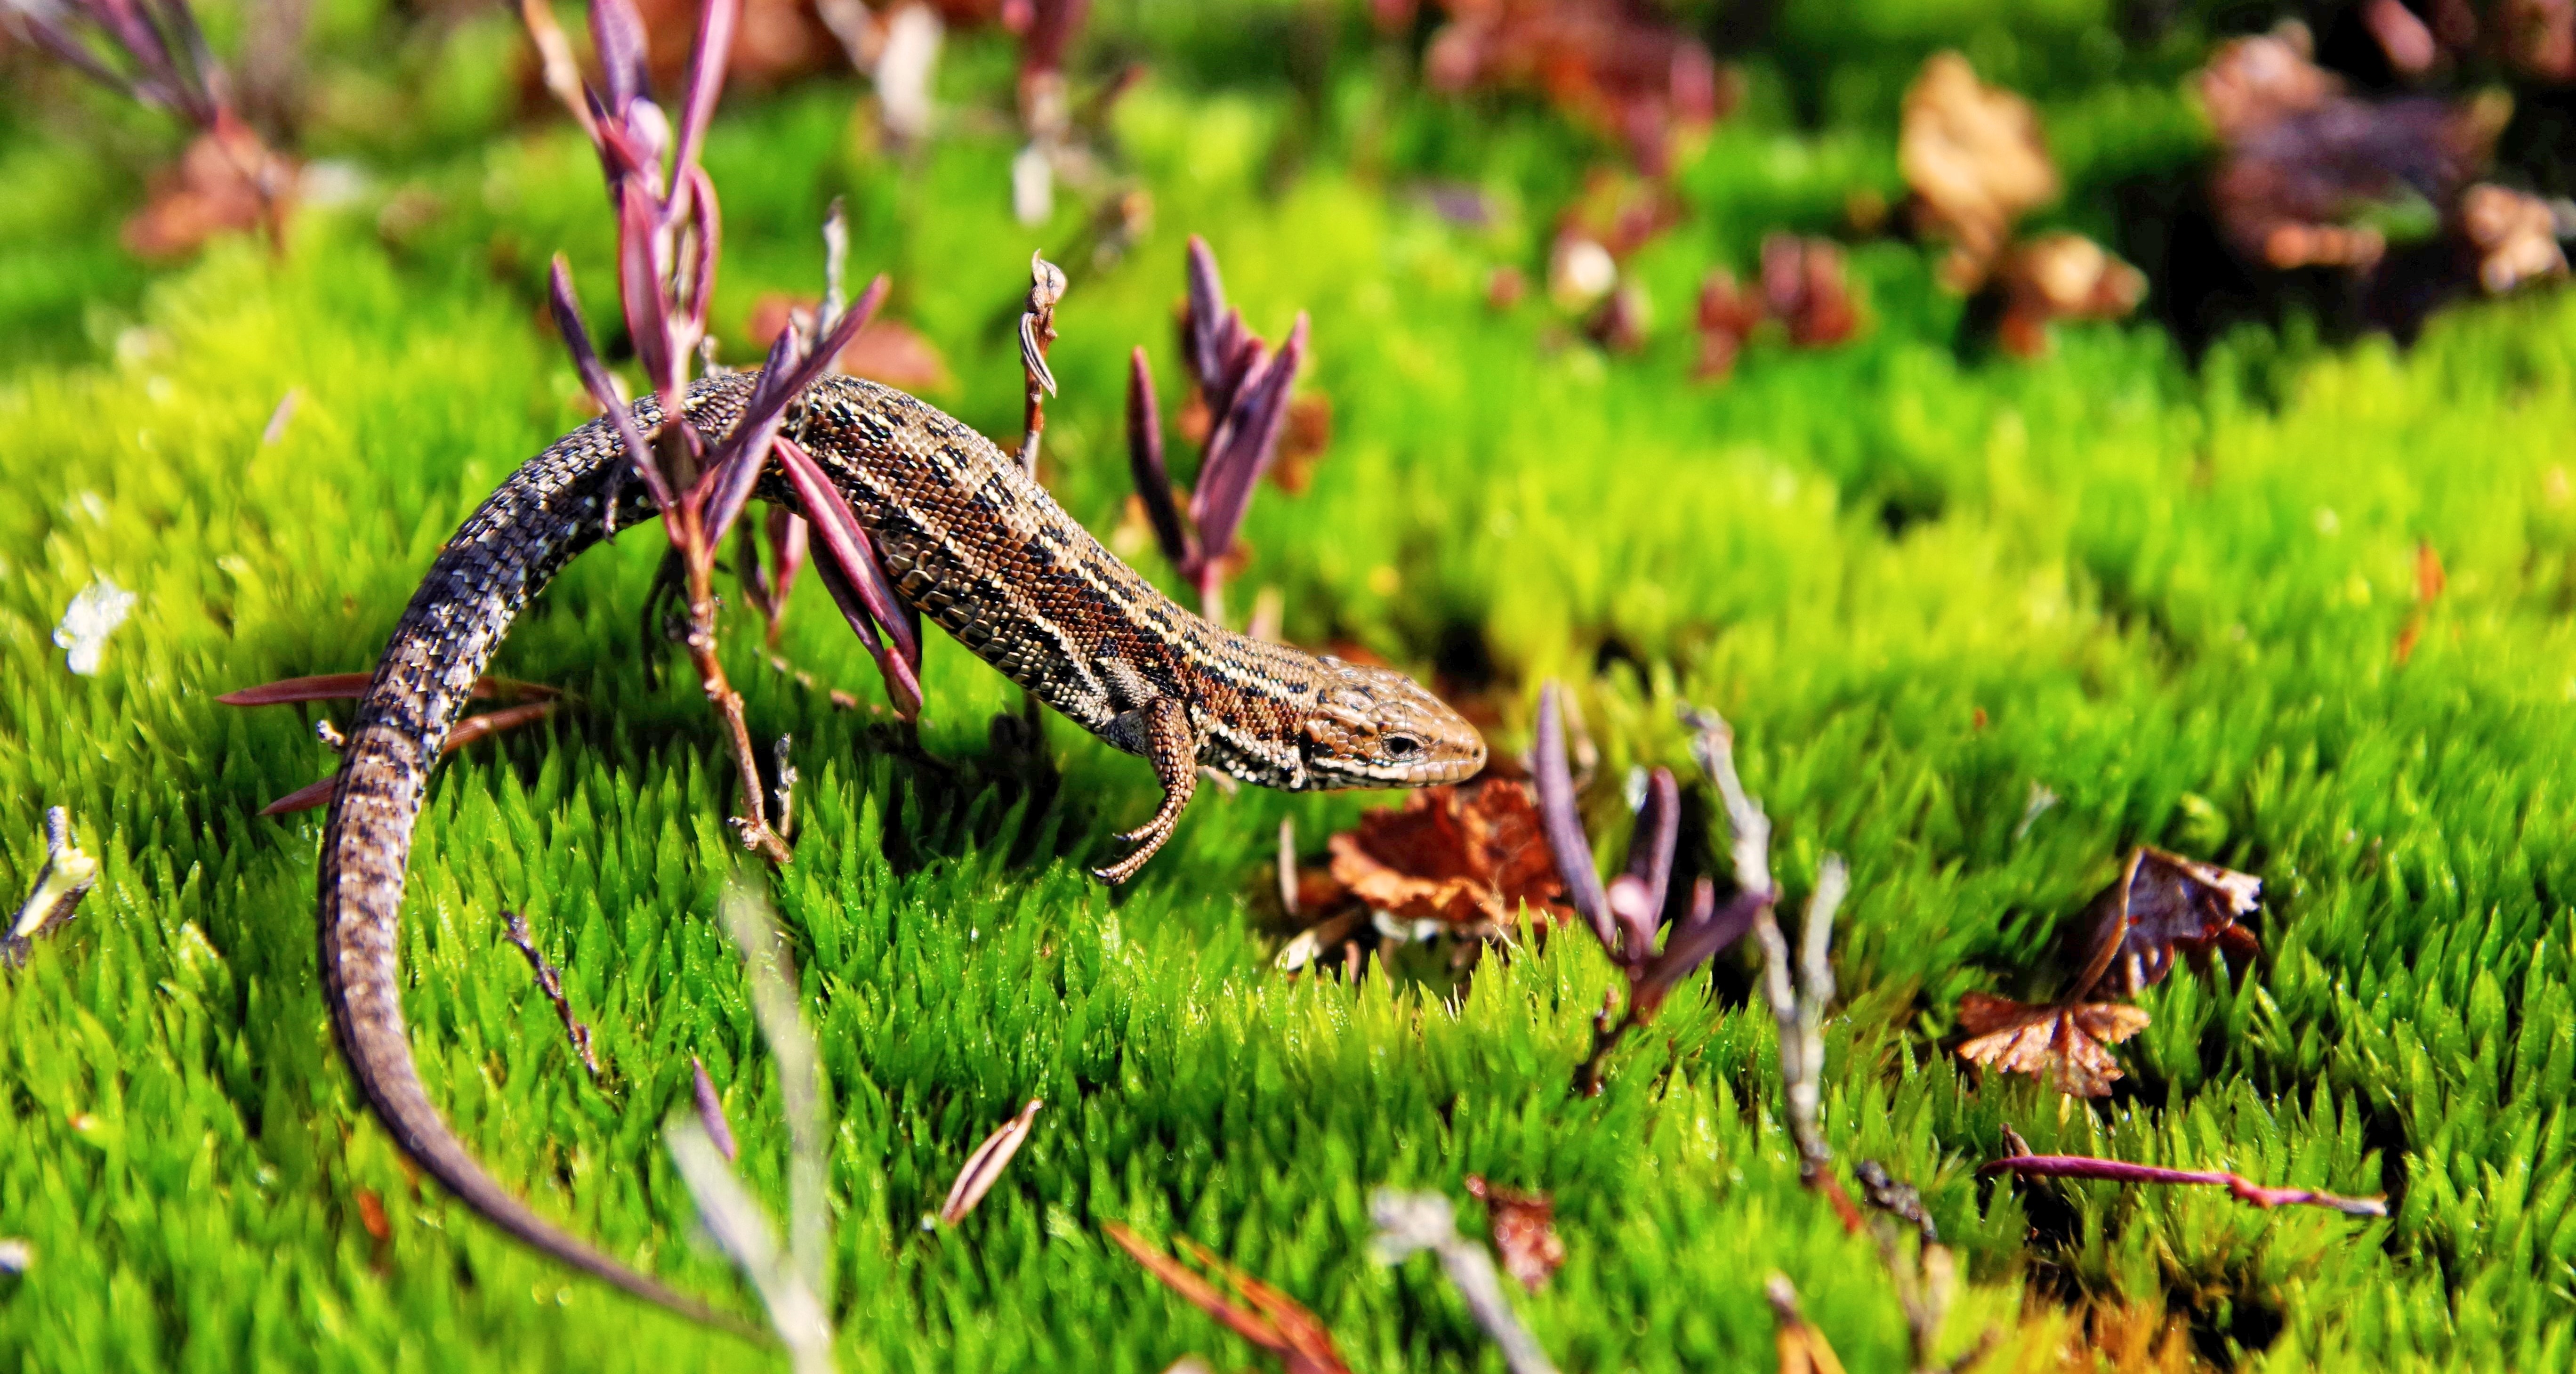
terrestrial animal, grass, wildlife, plant, adaptation, moss, wall lizard, reptile, non vascular land plant